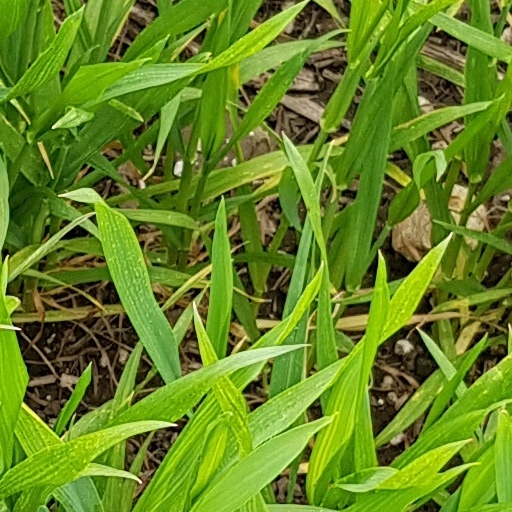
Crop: wheat